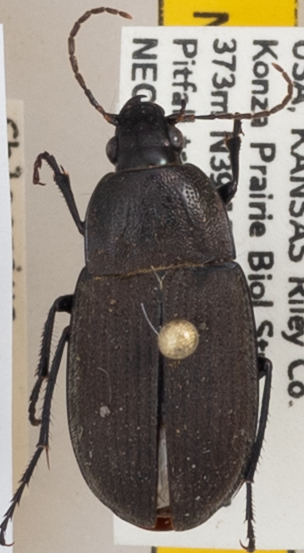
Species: Chlaenius tomentosus
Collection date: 2020-06-15
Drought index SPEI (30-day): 0.142
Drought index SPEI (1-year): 1.038
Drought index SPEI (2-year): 1.69